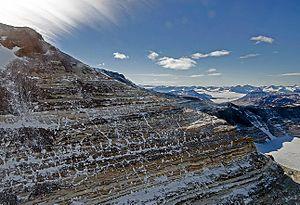
La chaîne Transantarctique, ou monts Transantarctiques, est une longue chaîne de montagnes située en Antarctique et traversant une grande partie du continent, de la terre Victoria à la mer de Weddell, en séparant sa partie orientale d'une part de sa partie occidentale et de la côte ouest de la mer de Ross d'autre part. Elle est entrecoupée par de nombreux glaciers alimentés par l'inlandsis Est-Antarctique et s'épanchant depuis le plateau Antarctique. Elle culmine à 4 528 mètres d'altitude au mont Kirkpatrick et possède vingt sommets d'au moins 4 000 mètres d'altitude. Malgré le climat polaire qui y règne, la glace n'est pas partout présente dans la chaîne, à l'instar des vallées sèches de McMurdo où les précipitations sont rares et l'évaporation intense en été, même si des cours d'eau intermittents issus de la fonte des glaciers parviennent brièvement à se former ; en hiver il fait généralement trop froid pour que la neige puisse tomber, en particulier au sud et à haute altitude, où elle s'accumule essentiellement sous l'effet du vent.